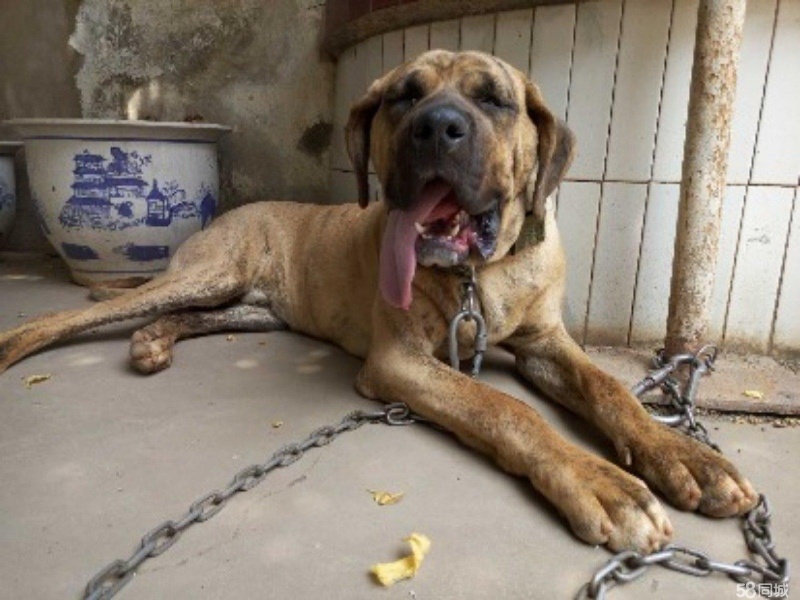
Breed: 220-n000032-Fila_Braziliero